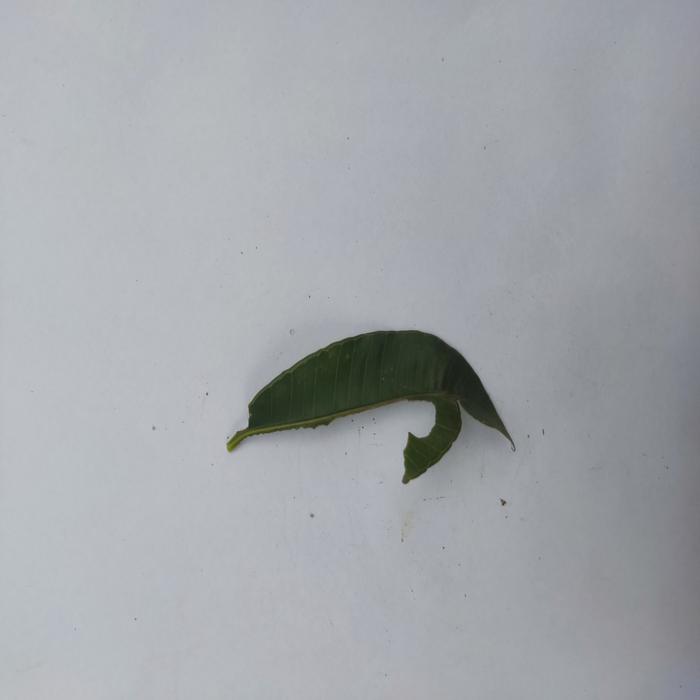
Crop: Hog Plum
Leaf condition: Caterpillars_Infestation